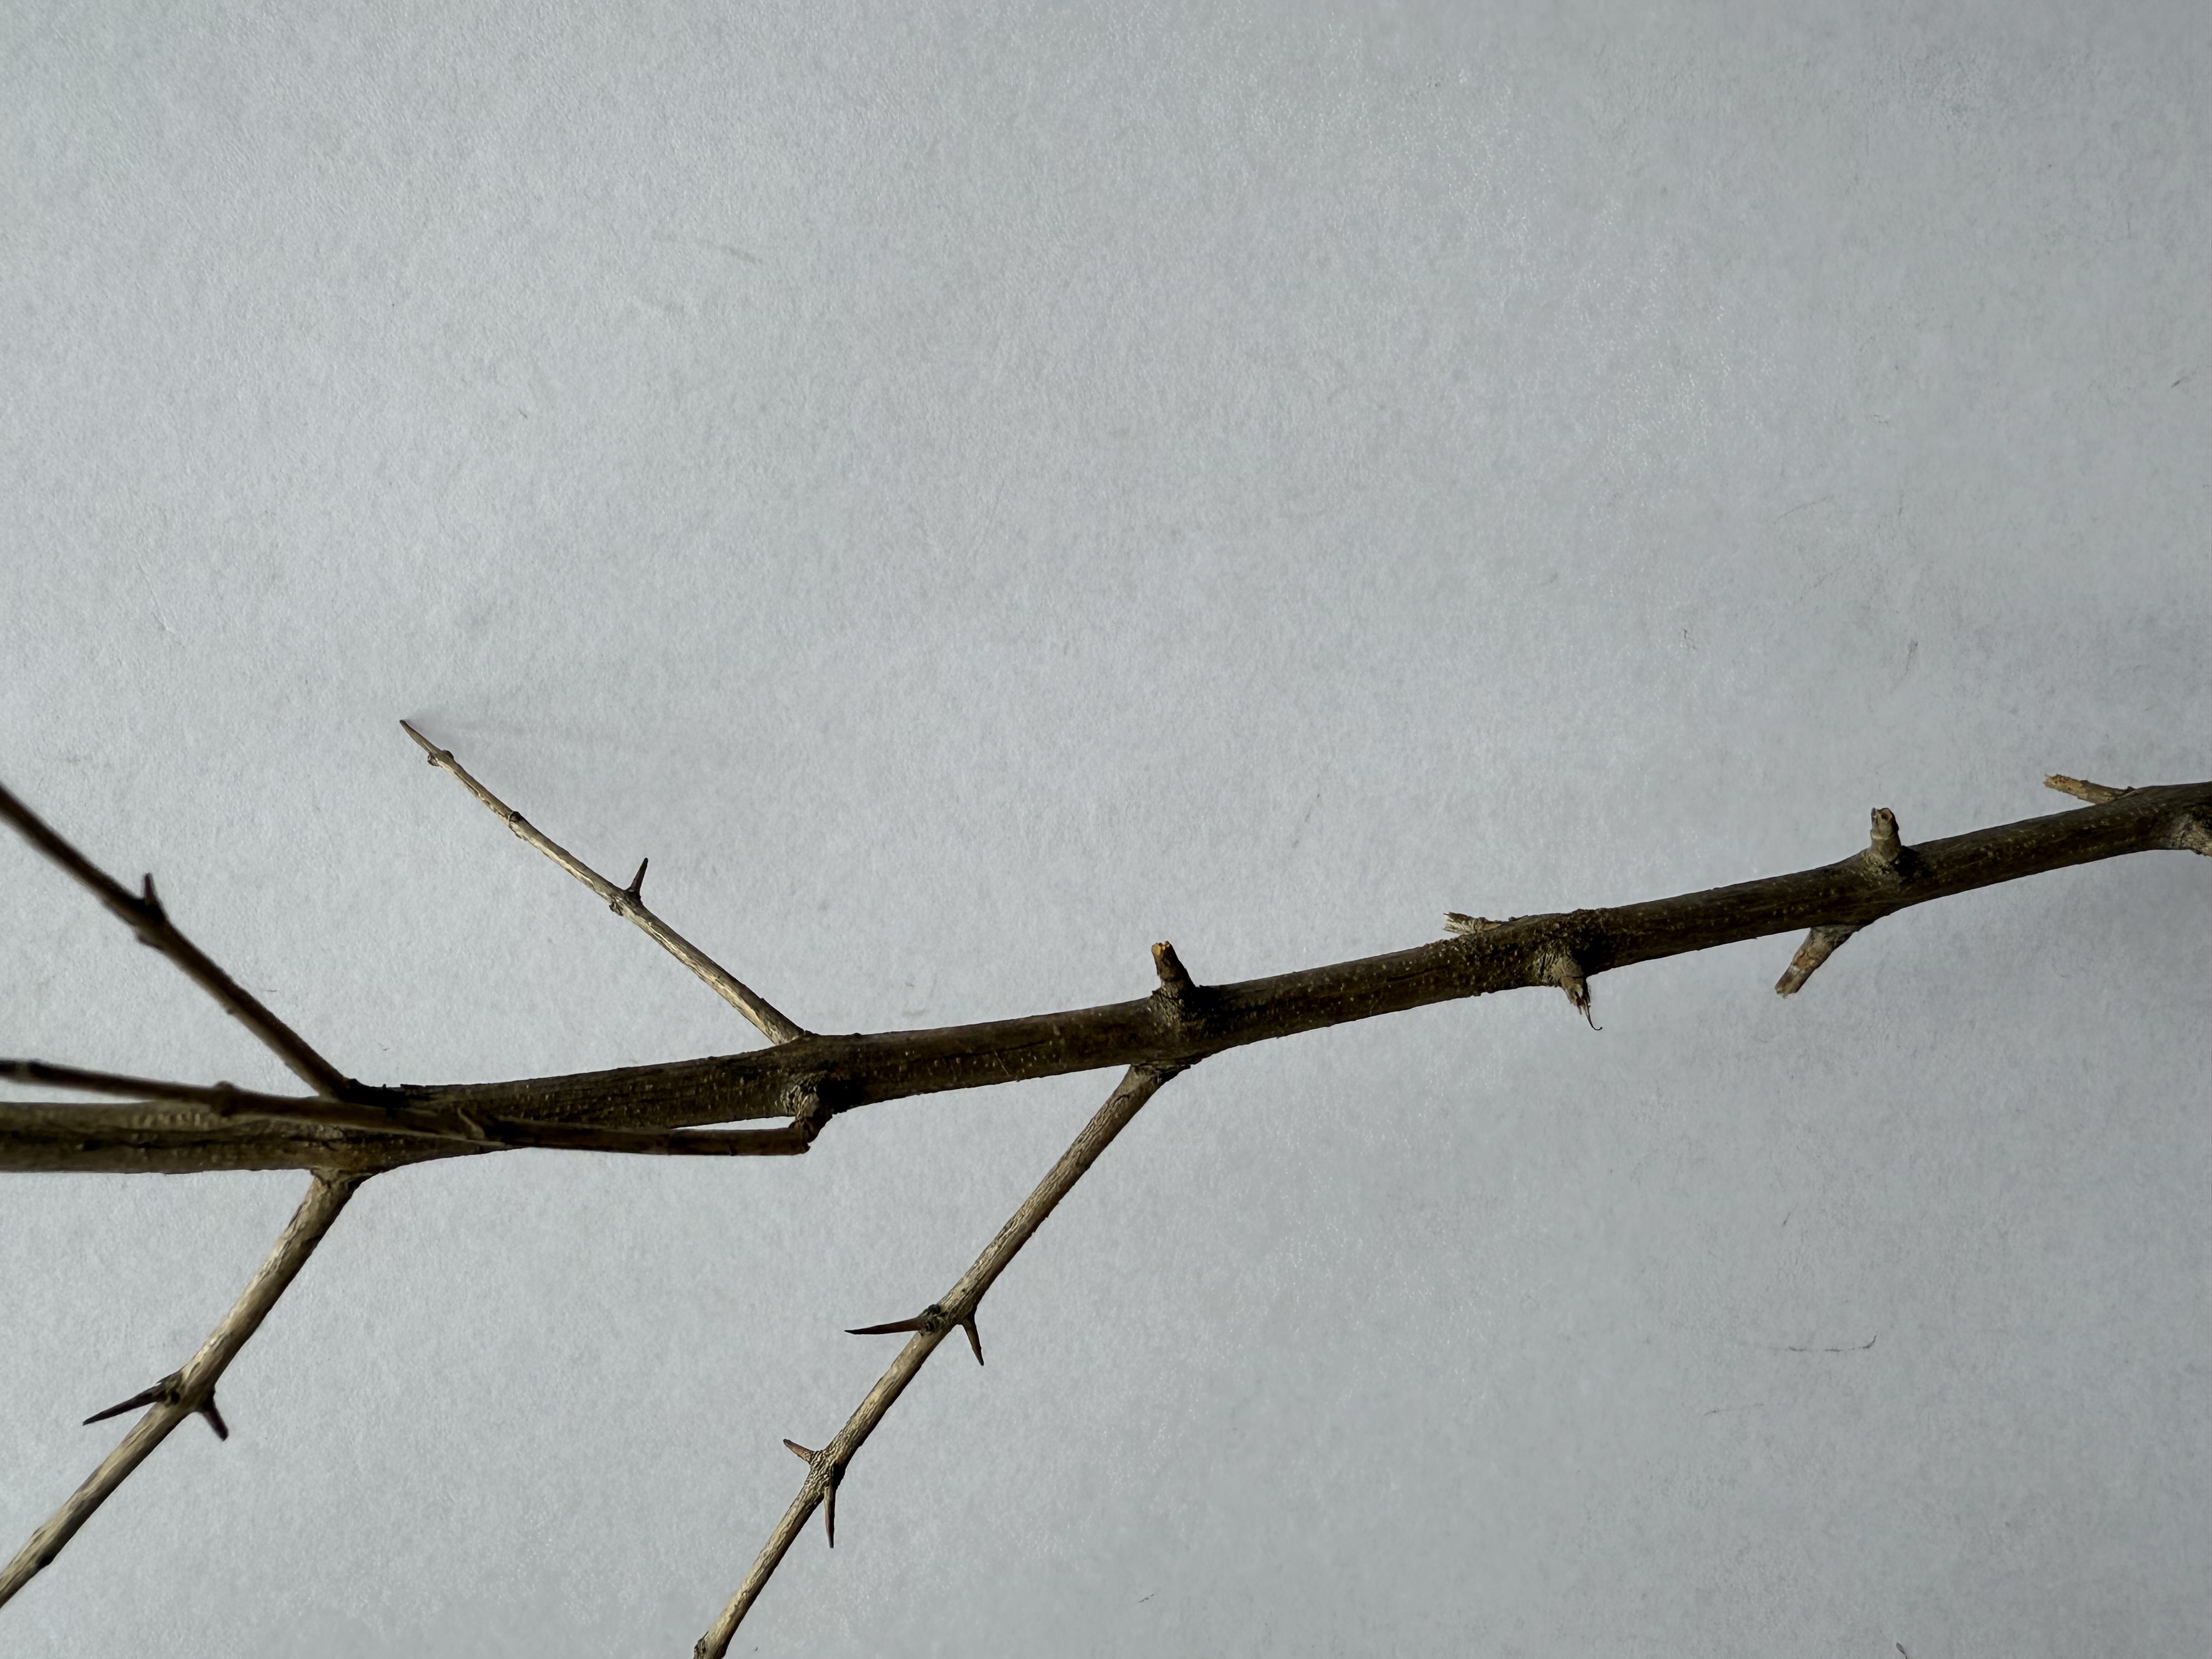
Variety: Pomegranate